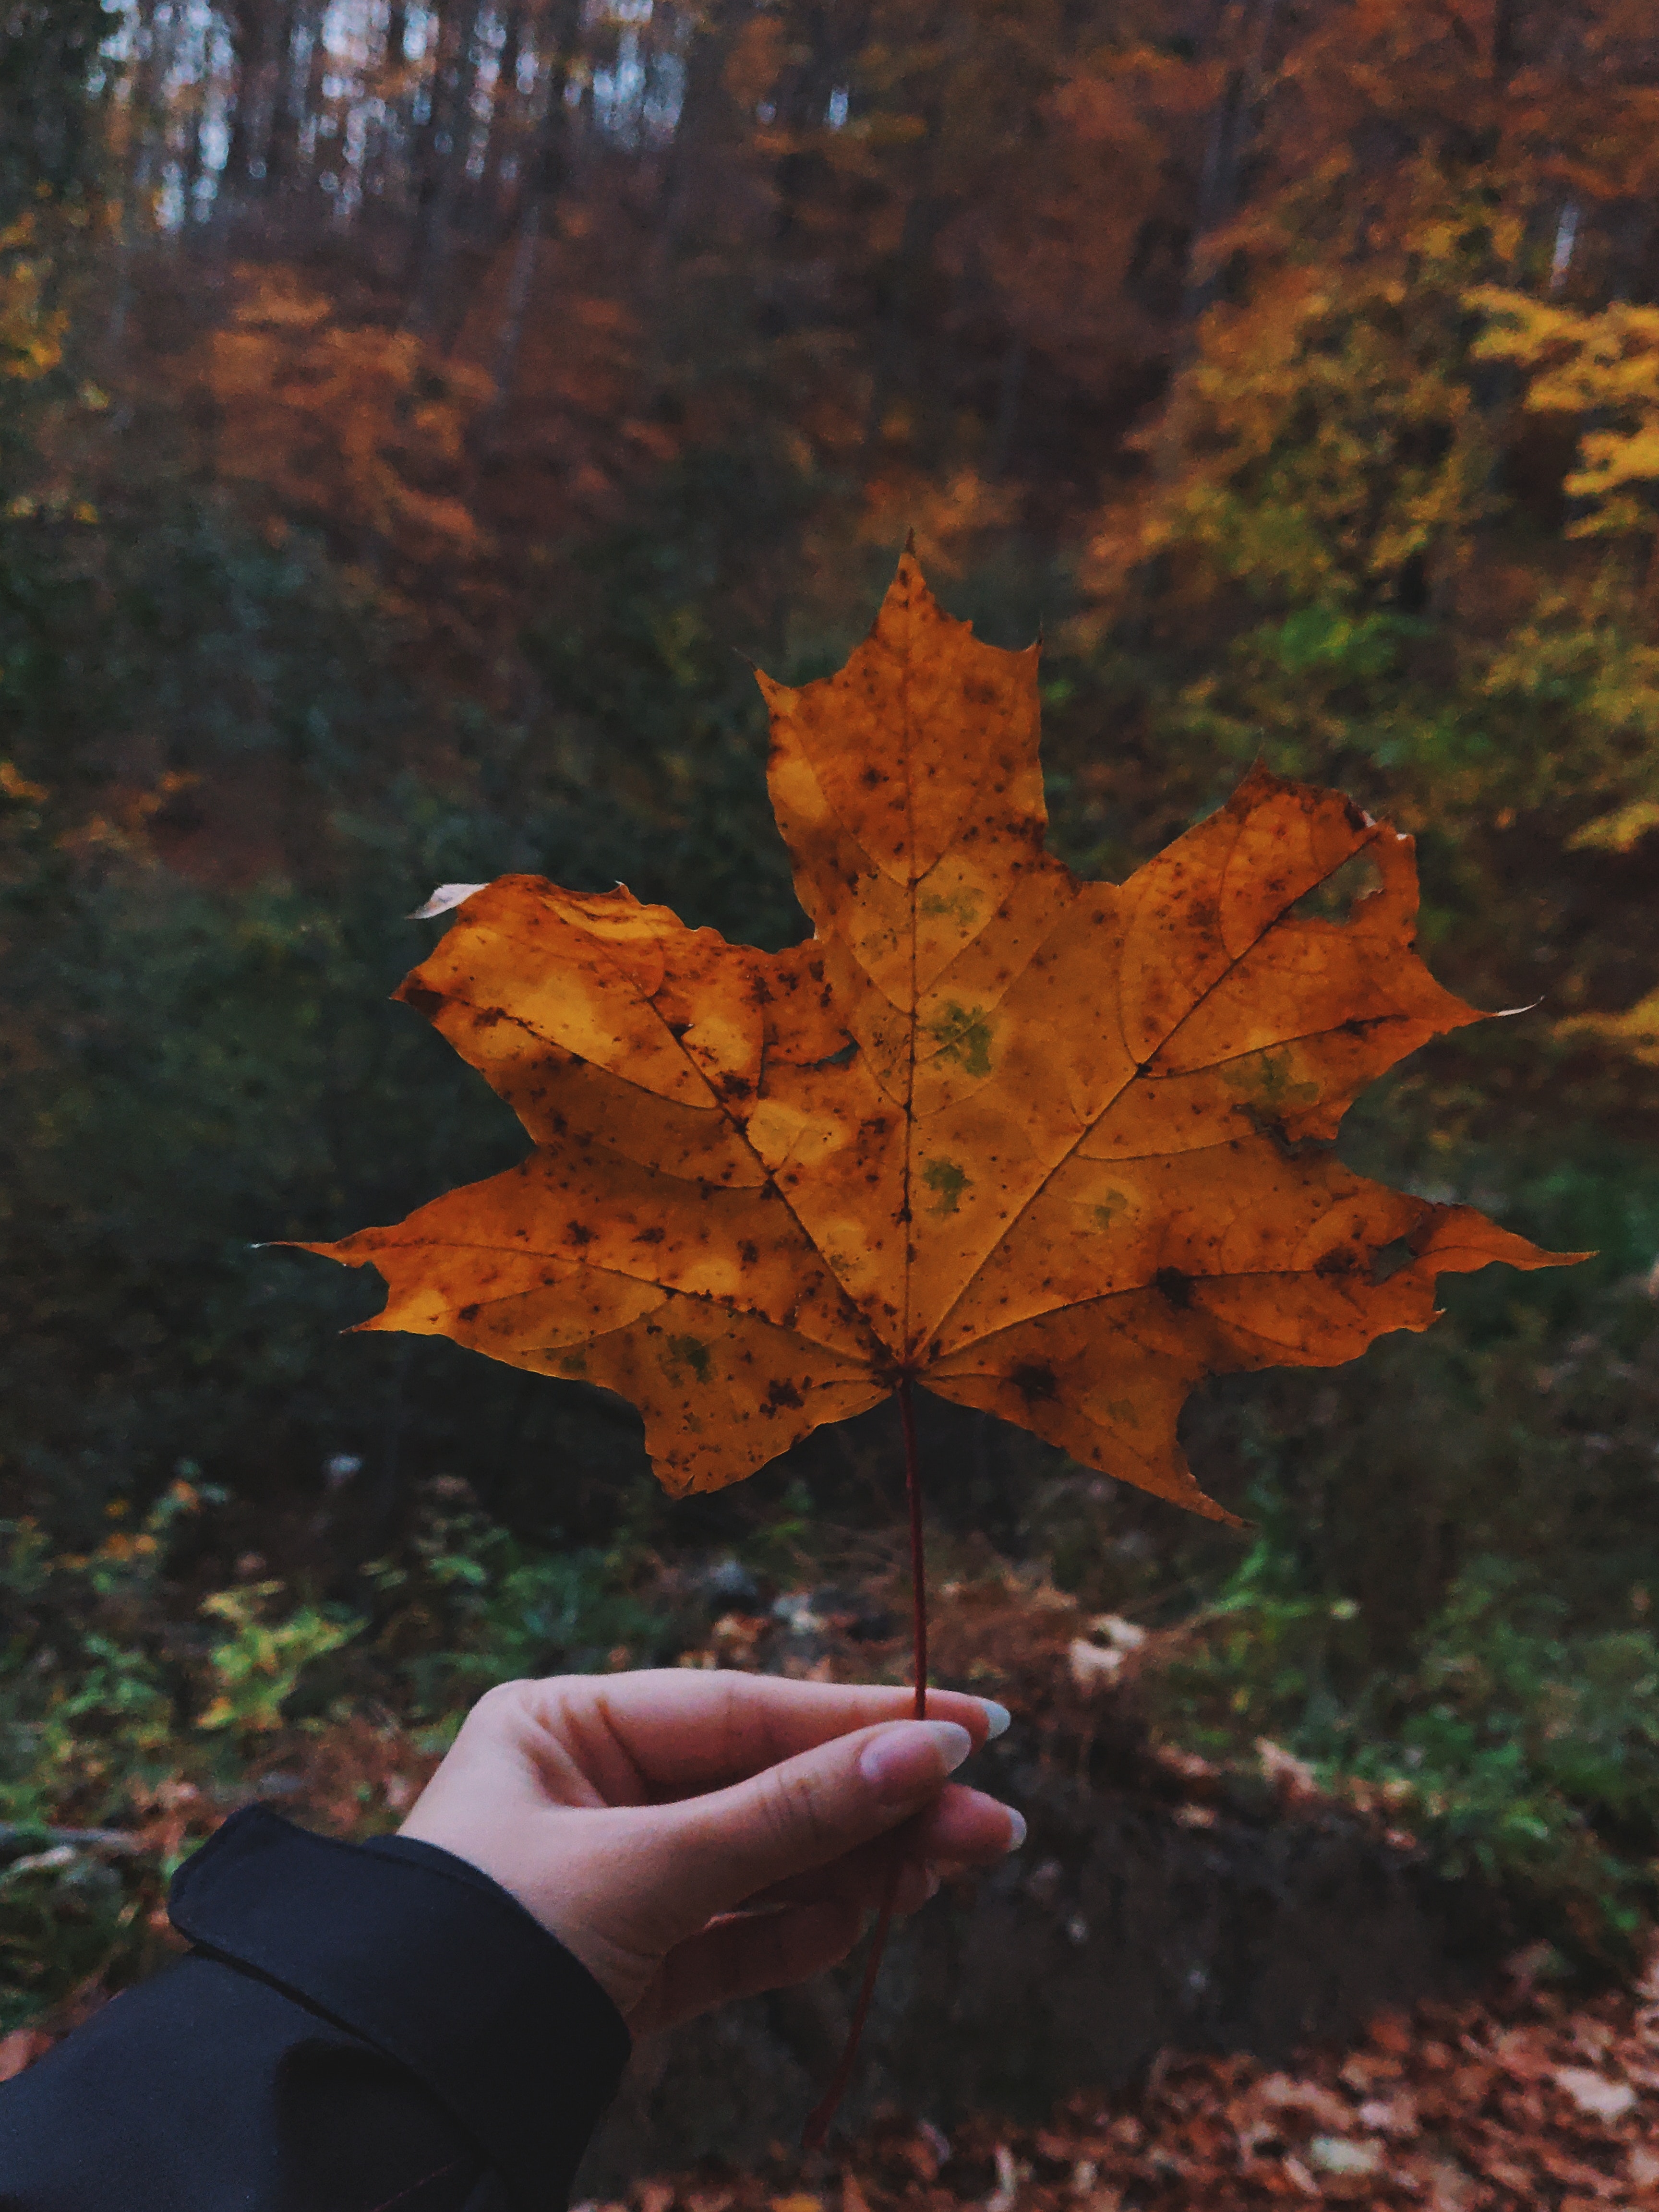
leaf, autumn, maple leaf, tree, deciduous, plant